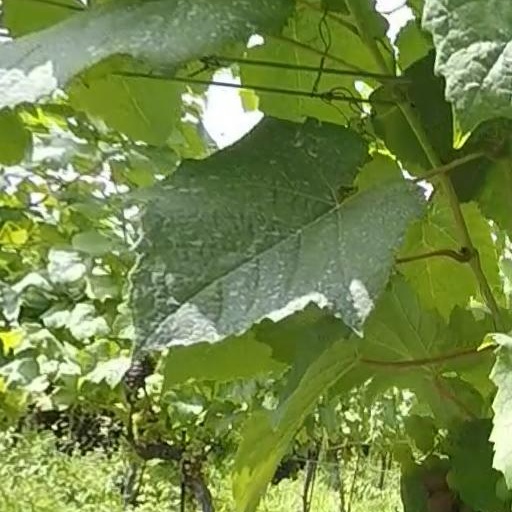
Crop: grape